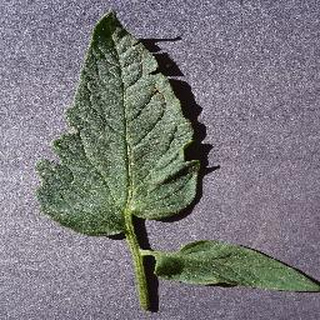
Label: healthy_tomato